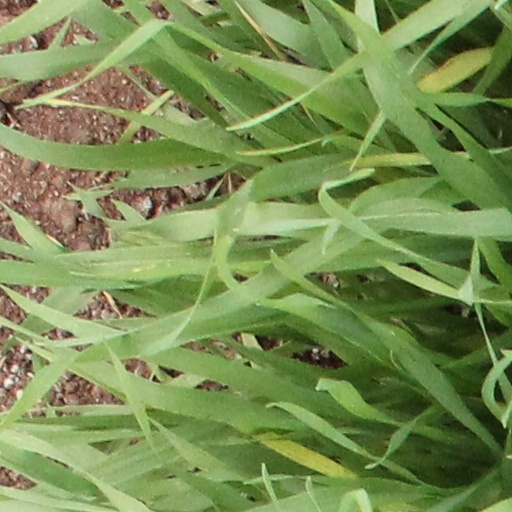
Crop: wheat